West Kowloon Cultural District

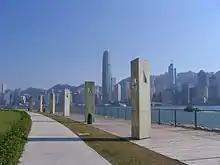
West Kowloon Waterfront Promenade

On 23 December 2016, Carrie Lam, then chair of the WKCDA, announced in Beijing that a new Hong Kong Palace Museum would be built on the southern part of the land originally slated for the Mega Performance Venue and Exhibition Centre. Occupying around 10,000 square metres, the floor area of the new Palace Museum is estimated at 30,500 square metres, housing two exhibition galleries, activity rooms, a 400-seat lecture theatre, shops and restaurants. The Hong Kong Jockey Club Charities Trust donated HK$3.5 billion for the design, construction and exhibition preparation works of the museum. Rocco Design Architects were commissioned to design the building. The museum opened on 3 July 2022 to commemorate the 25th anniversary of the handover of Hong Kong.